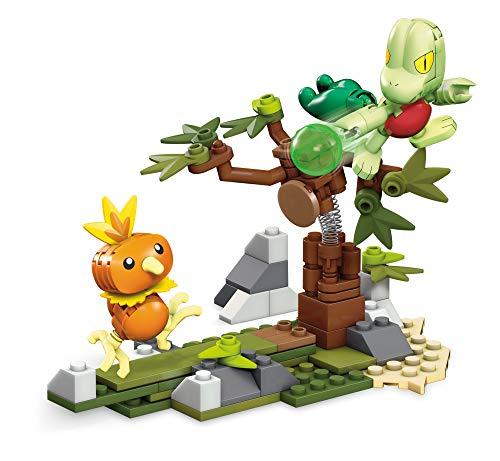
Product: Mega Brands POK TORCHIC VS TREECKO
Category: Toys & Games | Building Toys | Building Sets
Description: Buildable Torchic and Treecko figures.
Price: $14.99
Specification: ProductDimensions:9x1.8x6inches|ItemWeight:5.4ounces|ShippingWeight:5.4ounces(Viewshippingratesandpolicies)|ASIN:B07XD6B88N|Itemmodelnumber:GKY94|Manufacturerrecommendedage:6-9years